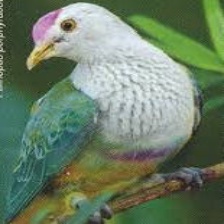
Species: SCARLET CROWNED FRUIT DOVE
Scientific name: PTILINOPUS INSULARIS